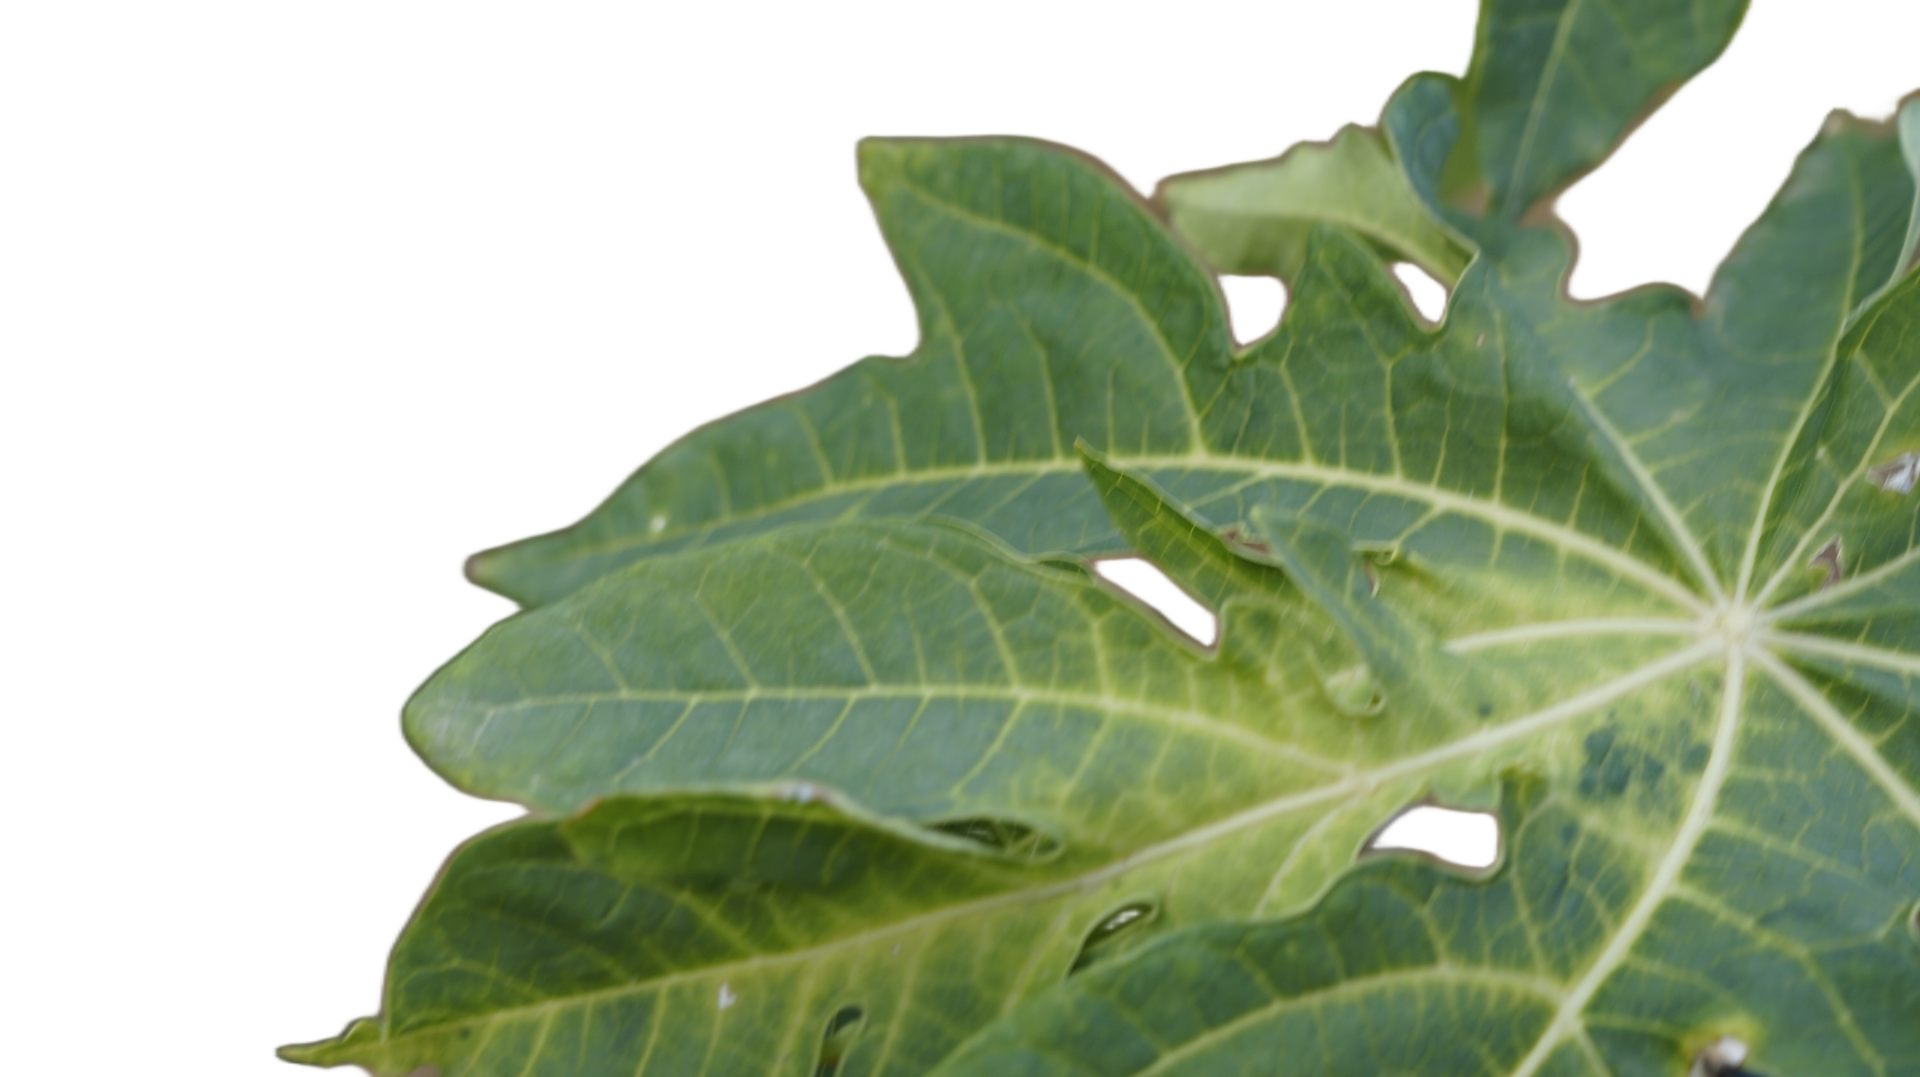
Crop: Papaya
Label: Curled_Yellow_Spot